Vauxhall A-Type

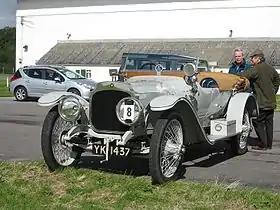
22.4 horsepower A12 3½-litre, 1912

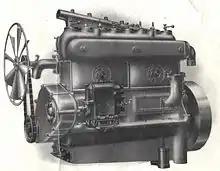
Early 16-20 engine

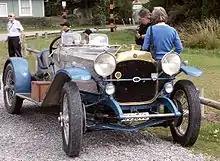
16-20 h.p. 1914

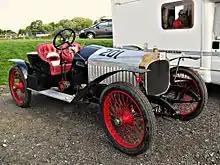
16-20 h.p. 1914 with racing body

The Vauxhall 20 h.p. chassis code A, was a four-cylinder medium-sized car manufactured by Vauxhall from 1908 to 1914 with one more built in 1920. It was the first production Vauxhall designed by Laurence Pomeroy. It became a highly acclaimed 3 litre of its day and at Brooklands on 26 October 1910 it became the first 20 hp car to exceed .